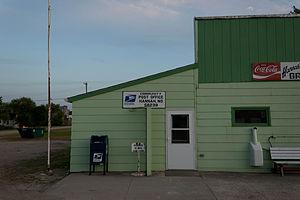
La ville de Hannah est située dans le comté de Cavalier, dans l’État du Dakota du Nord, aux États-Unis. Sa population s’élevait à 15 habitants lors du recensement de 2010, estimée à 14 habitants en 2018.